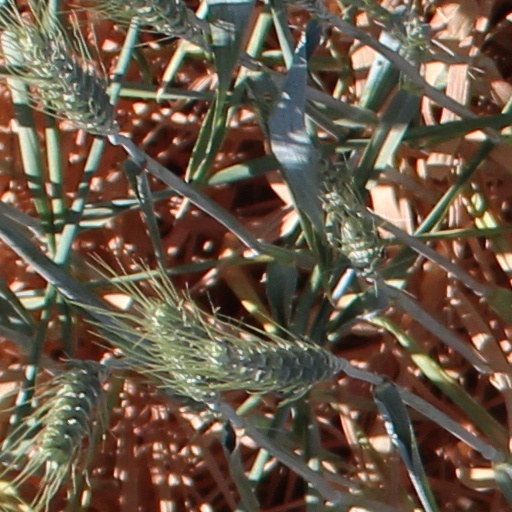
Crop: wheat